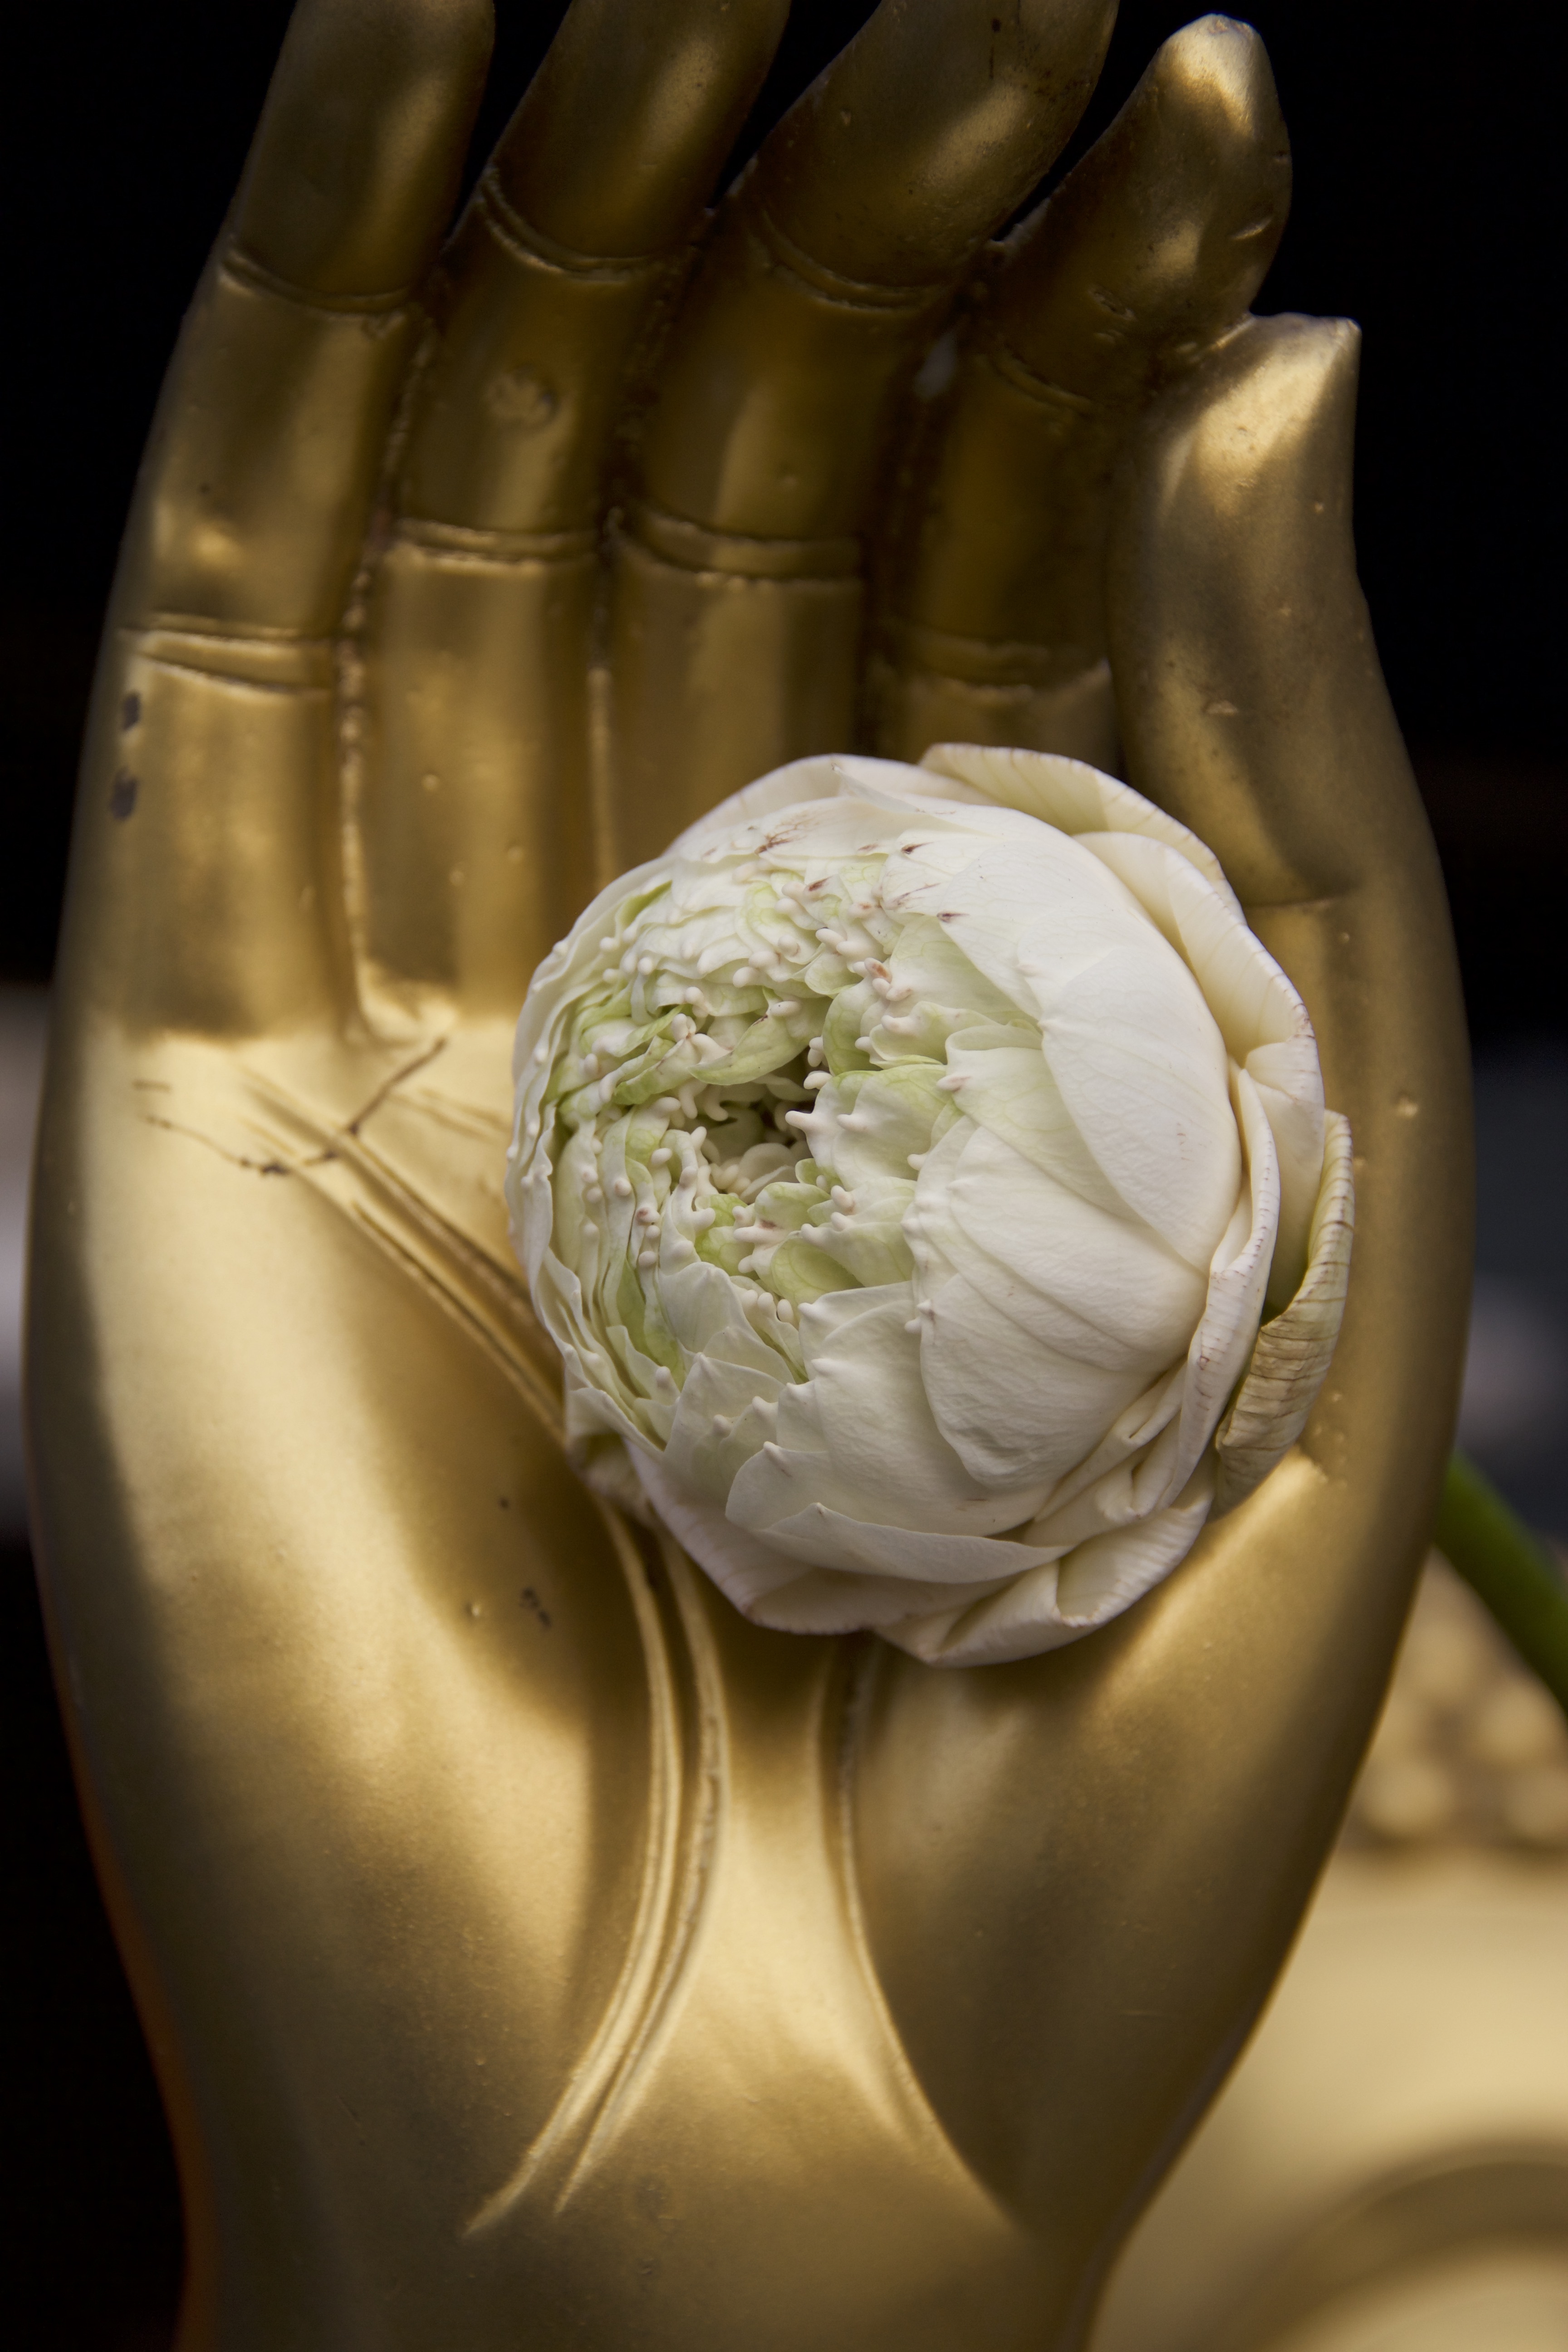
hand, flower, statue, buddhism, religion, thailand, close up, human body, sculpture, art, temple, head, organ, carving, wat, macro photography